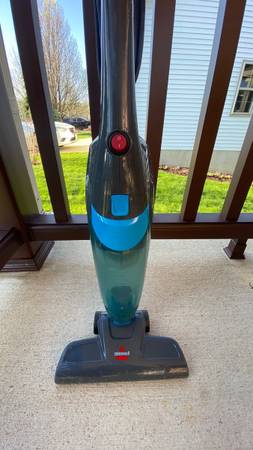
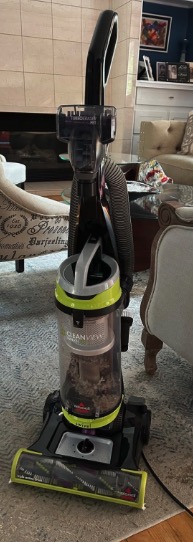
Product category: items_vacuum
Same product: no